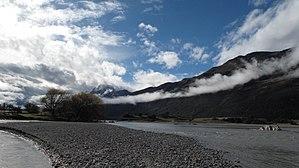
La rivière Dart, est un cours d’eau de la région d’Otago dans l’Île du Sud de la Nouvelle-Zélande, dans le District de Queenstown-Lakes.